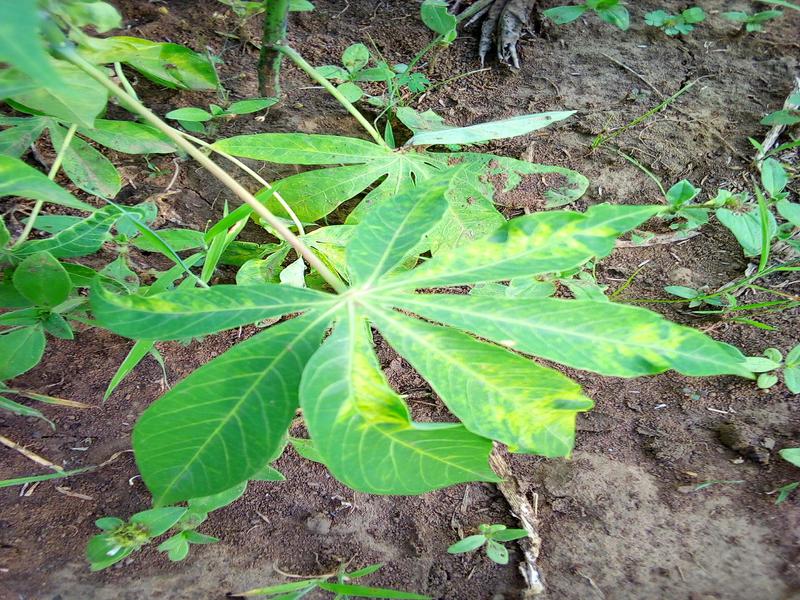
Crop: cassava
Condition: mosaic_disease